Croatian pre-Romanesque art and architecture

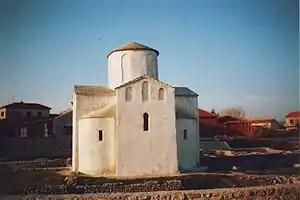

Croatian Pre-Romanesque art and architecture or Old Croatian Art is Pre-Romanesque art and architecture of Croatia from the arrival of the Croats to the Eastern Adriatic coast till the end of the 11th century when begins the dominance of Romanesque style in art; that was the time of Croatian rulers of the Duchy and Kingdom of Croatia. The Croatian coast and islands "rank among the richest European macro-regions of the epoch", with over a hundred preserved or researched structures, and many reliefs.